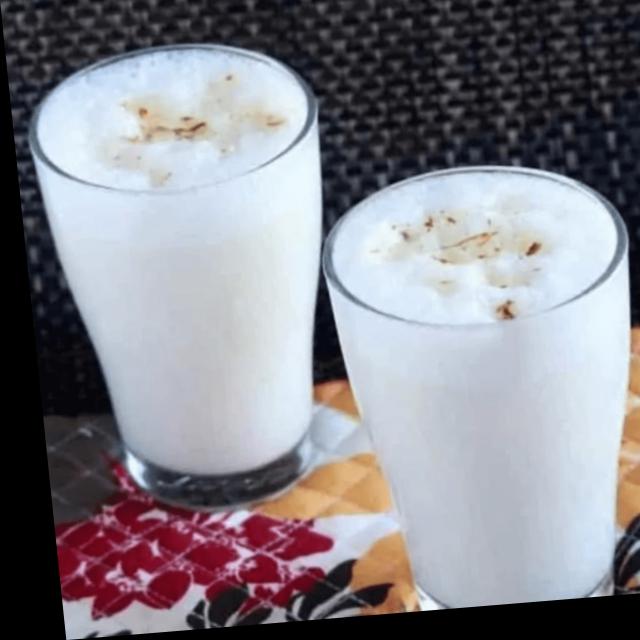
Dish: lassi